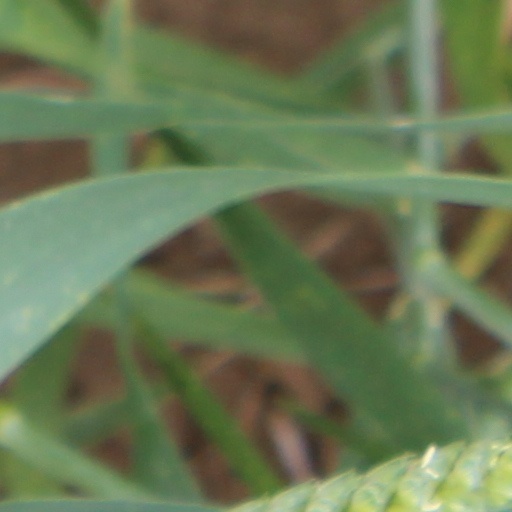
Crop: wheat